Claus Winter Hjelm

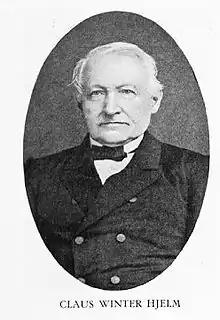
Claus Winter Hjelm.

Claus Winter Hjelm, also known as Winter-Hjelm (21 May 1797 – 22 October 1871) was a Norwegian legal scholar and judge.